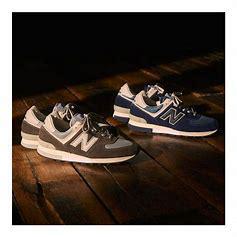
Brand: New
Model: Balance 576